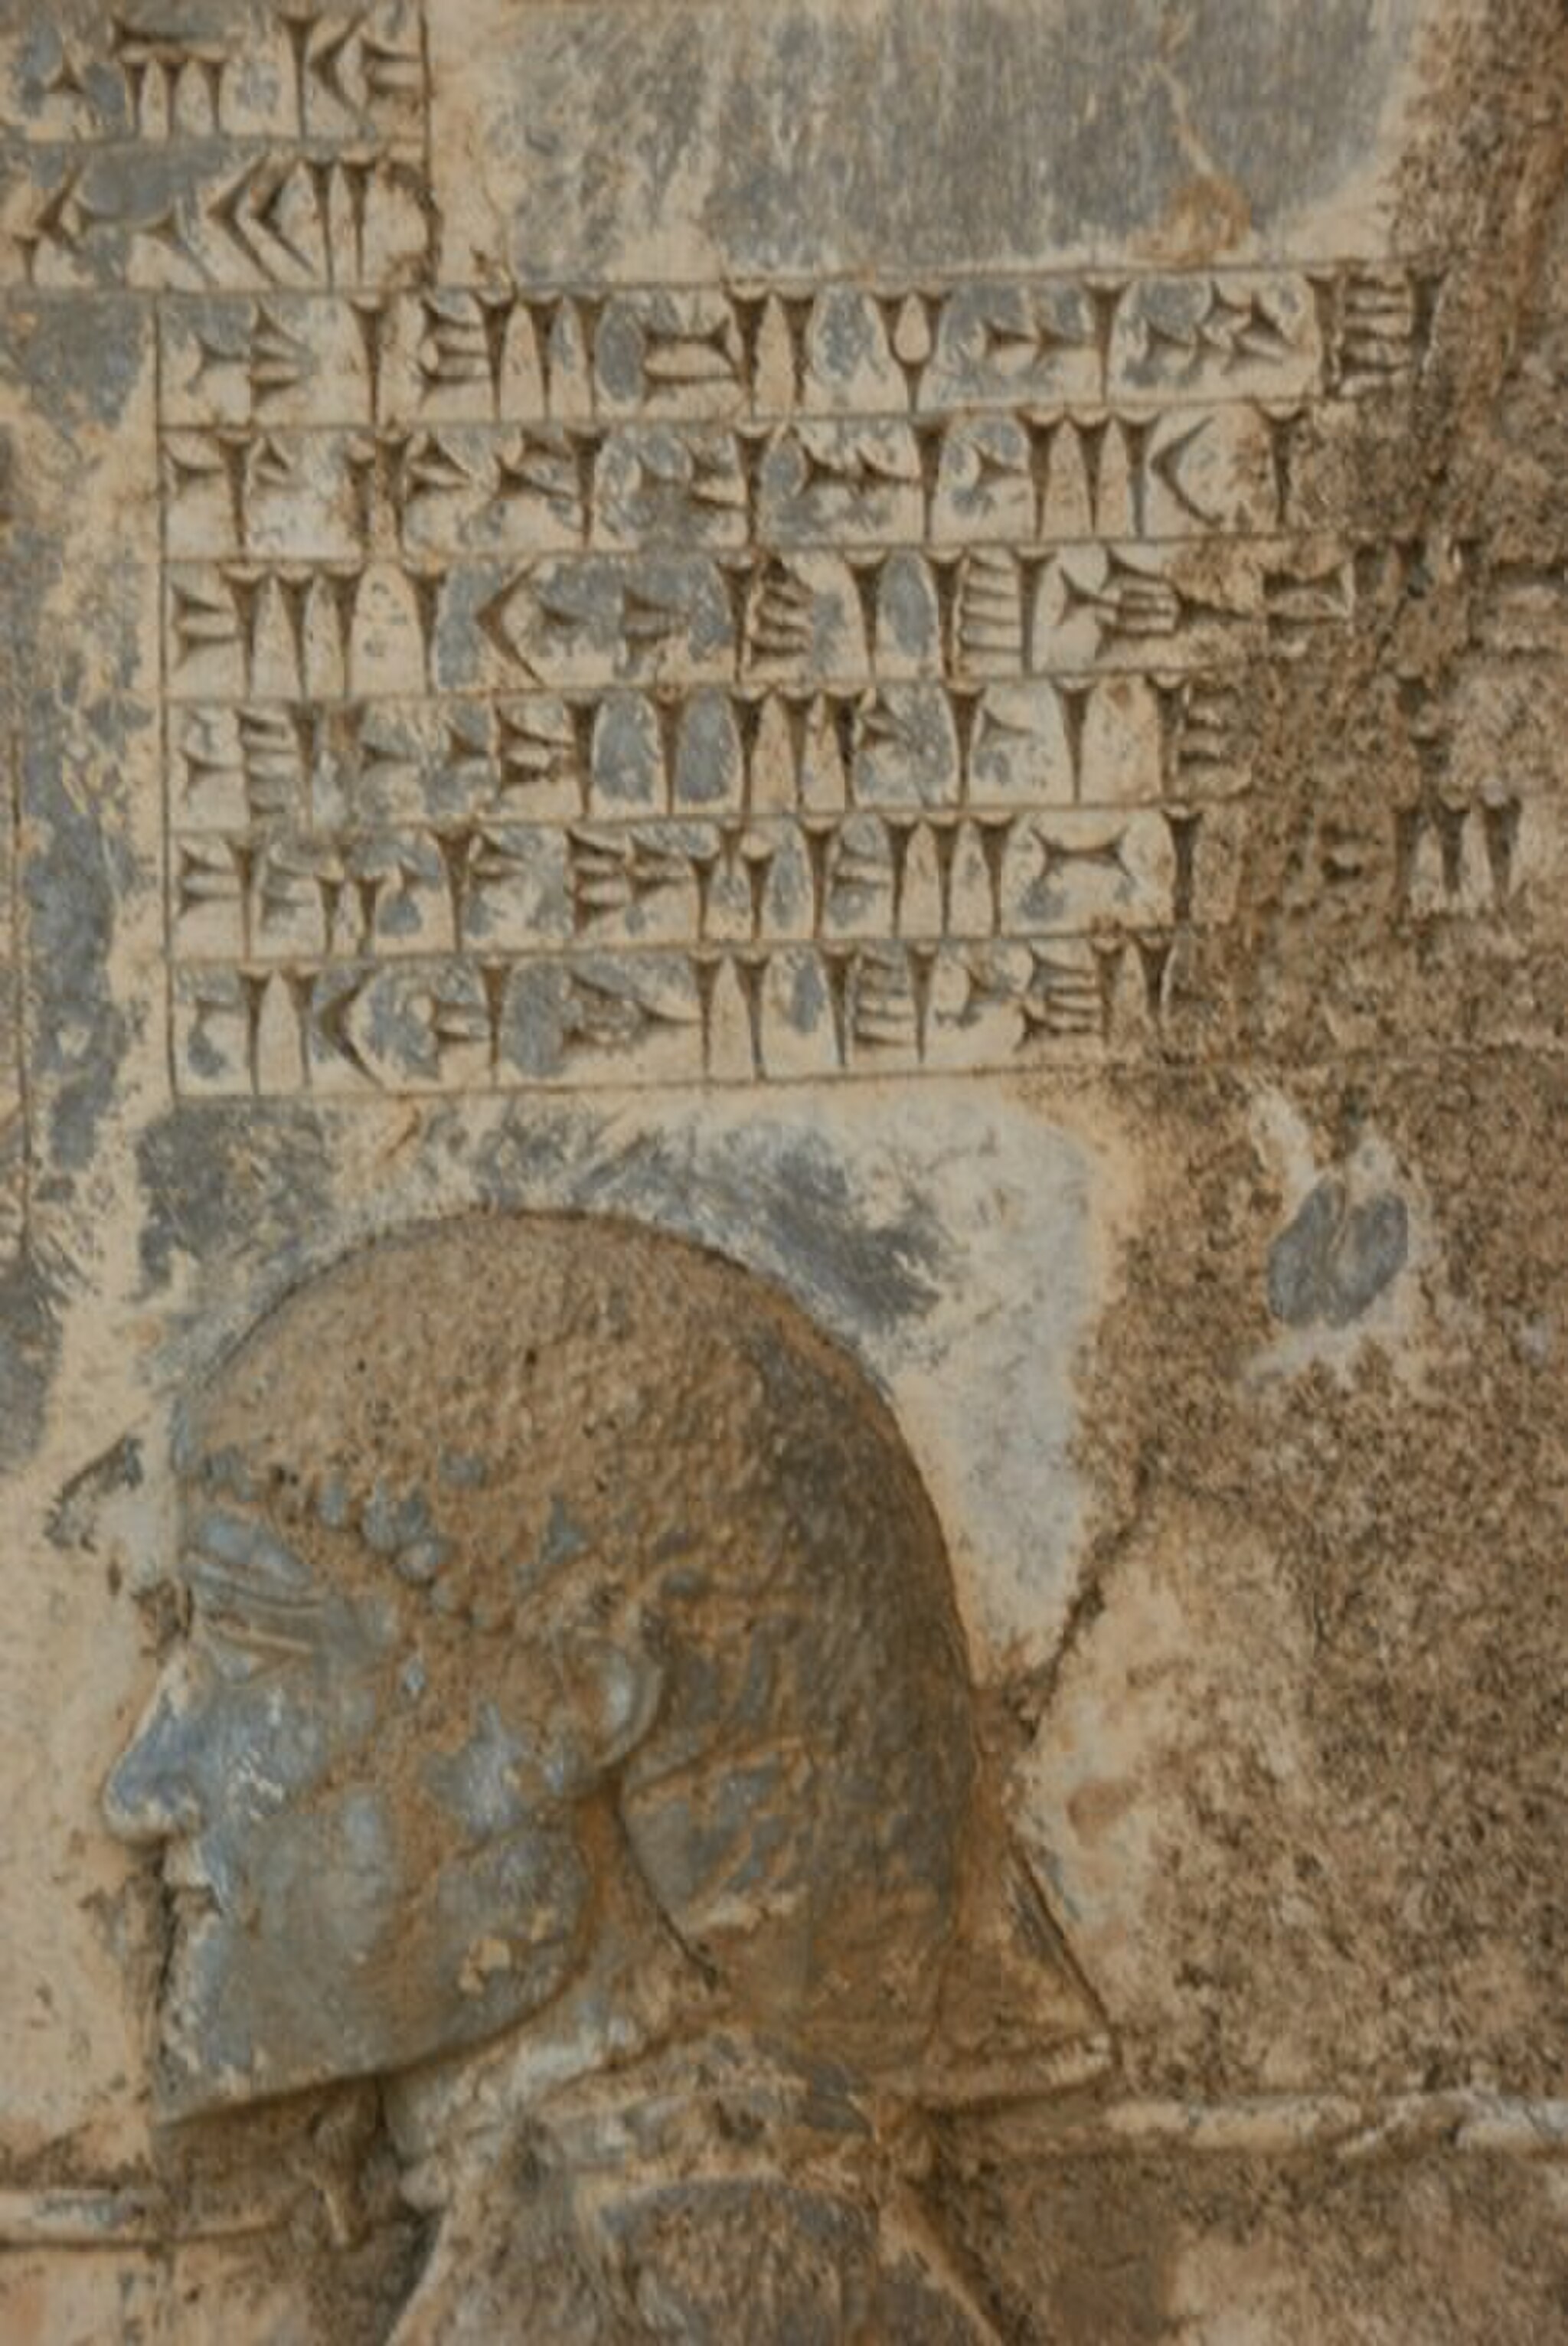
Title: Behistun Relief, Tritantaechmes
Description: Behistun Relief, Tritantaechmes
Date: 2019-01-12
Categories: CC-Zero, Behistun Inscription